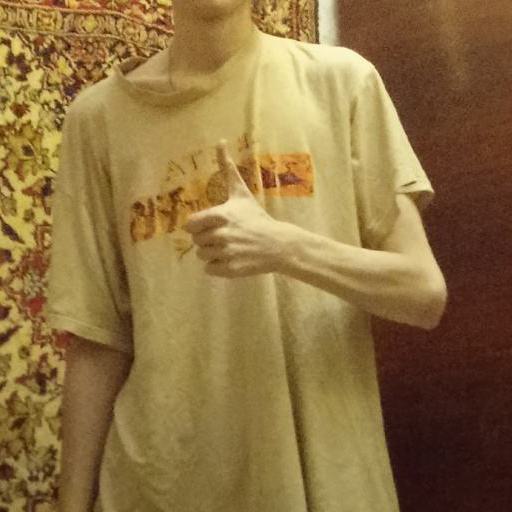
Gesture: like